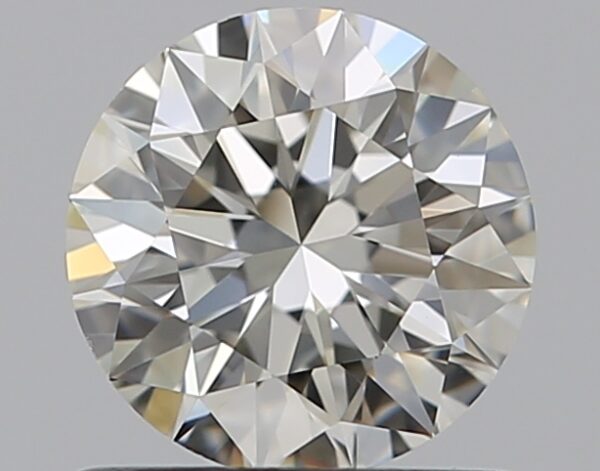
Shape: round
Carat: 0.7
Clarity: VVS1
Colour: J
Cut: EX
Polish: EX
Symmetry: EX
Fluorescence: F
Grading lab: GIA
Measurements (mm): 5.68 x 5.7 x 3.56